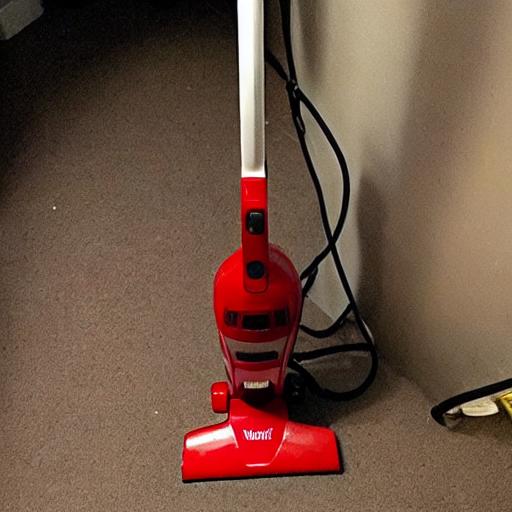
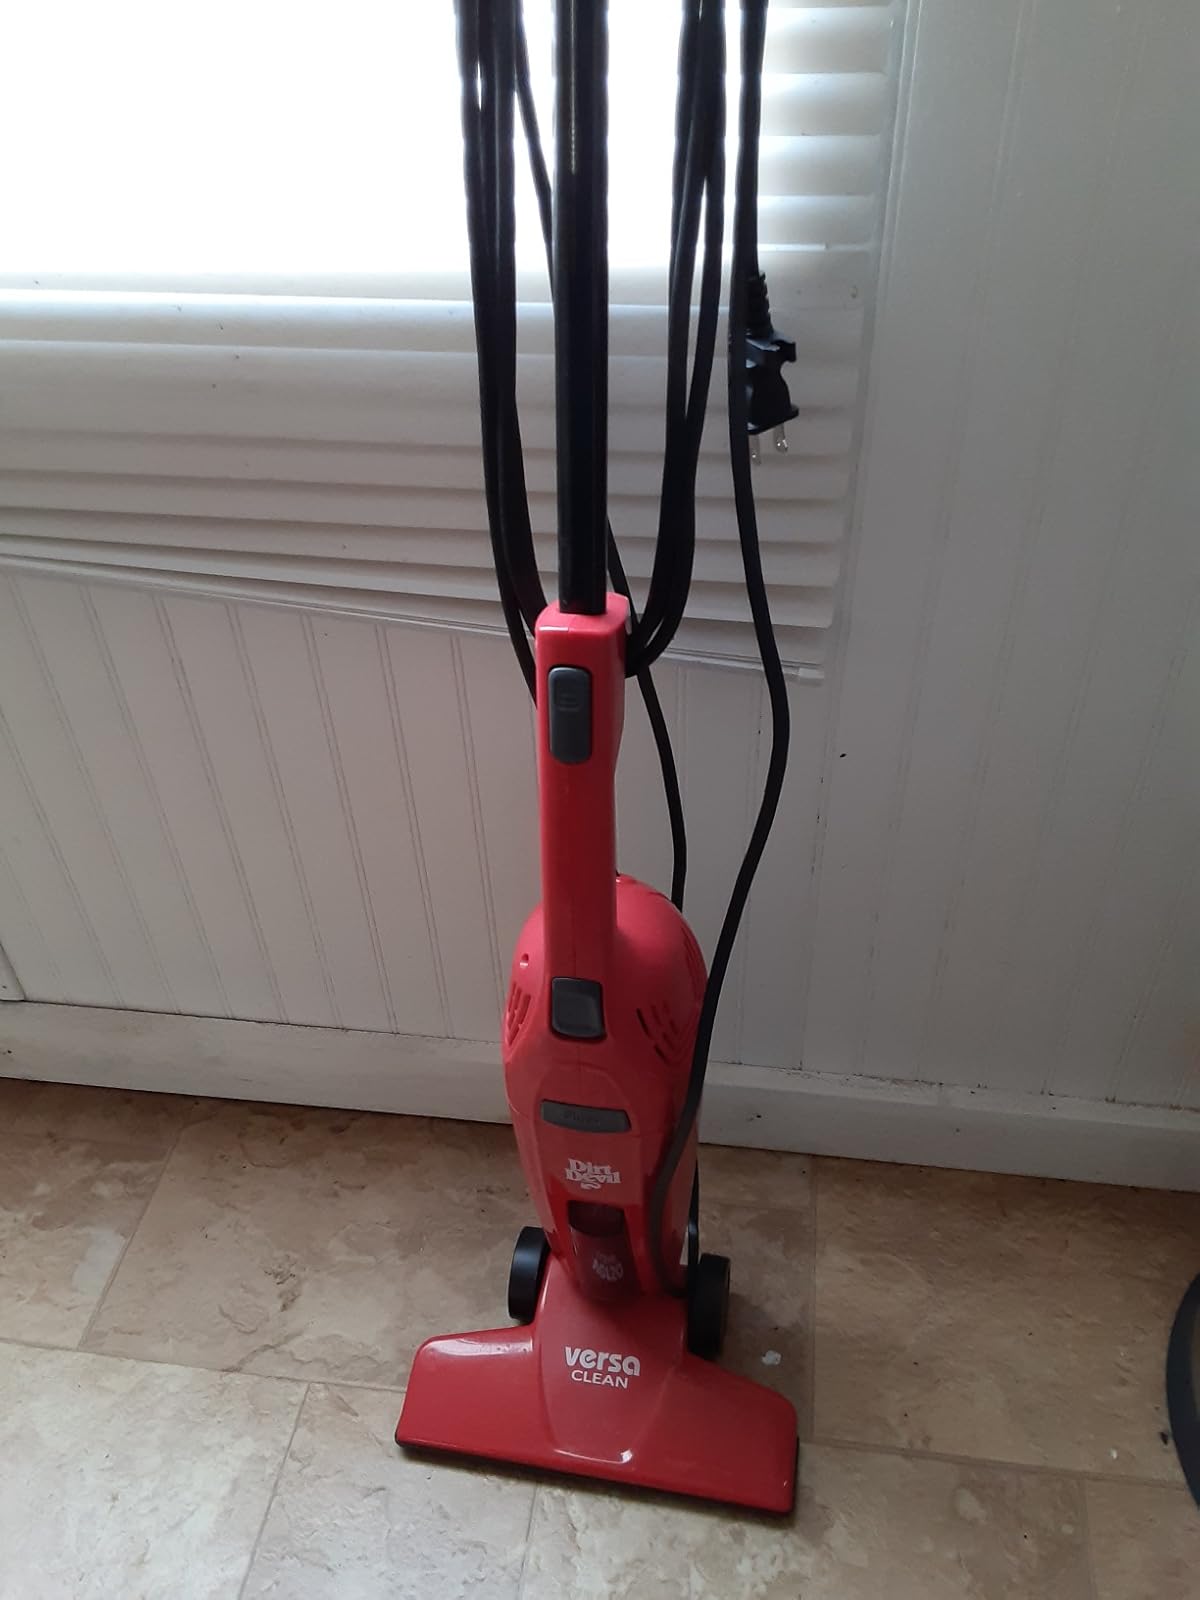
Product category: items_vacuum
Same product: no